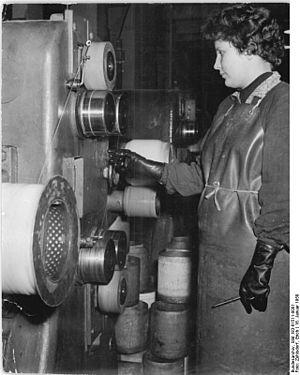
Dans le textile, la fibre synthétique est une fibre produite à partir de matière synthétique.